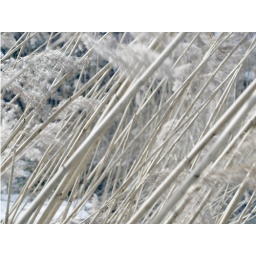
View of a blade of grass in the background sky